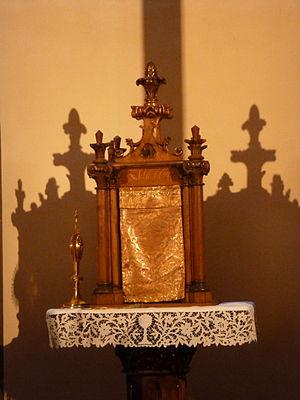
Tabernacle de la petite chapelle du couvent des sœurs de la Divine Providence de Saint-Jean-de-Bassel (Moselle, Lorraine, France). Polski: Neogotyckie tabernakulum przykryte konopeum. (Saint-Jean-de-Bassel, Lotaryngia, Francji)